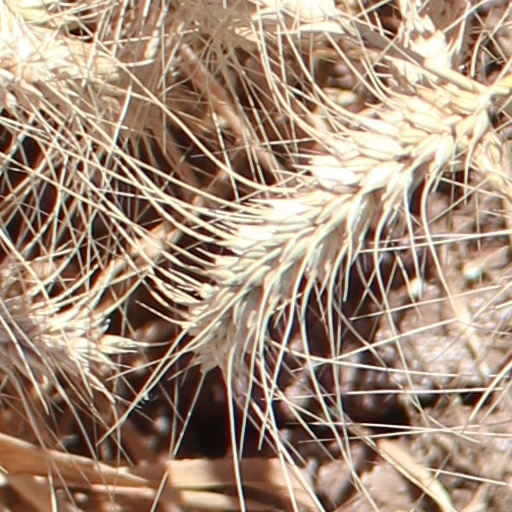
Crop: wheat